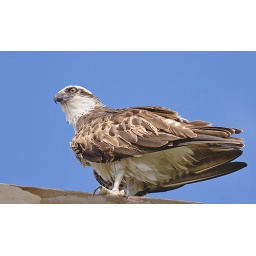
This Osprey had just finished eating a fish it caught. which is the stain near the talons.